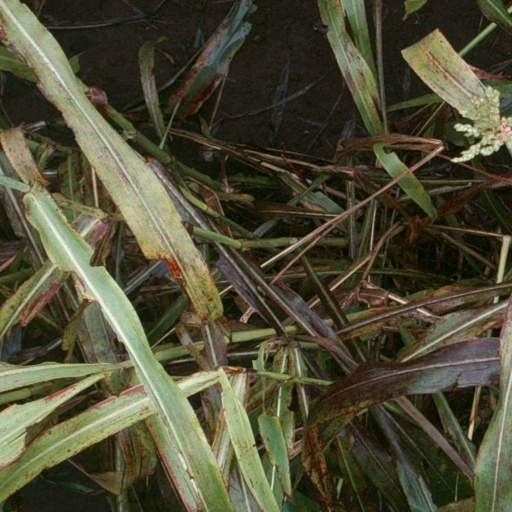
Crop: sorghum